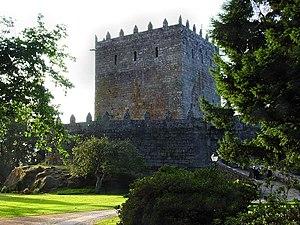
Le château de Soutomaior est situé dans la paroisse civile de San Salvador de Soutomaior, dans la commune de Soutomaior, dans la province de Pontevedra, dans la communauté autonome de Galice, en Espagne.